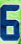
Number: 6